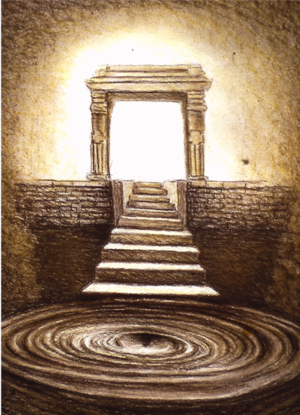
Je cherche a prendre ce qui ce voit pas avec les yeux, mais pour exprimer l’invisible, il faut employer des fragments du visible. L’homme ne peut raisonnablement concevoir une autre réalité que celle dans laquelle il vit, alors il la regarde a travers la magie et le sacré.
Vanro de son nom complet Pierre Célestin Robert Vandervelden, né à Woluwe Saint- Pierre le 2 août 1936 est un peintre de nationalité belge. Les thèmes de ses œuvres sont ; le rêve, la sexualité, la mort, sa femme Jeannine et la religion.